Temple of Artemis

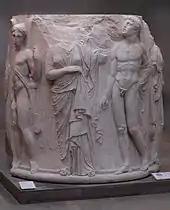
A drum from the base of a column from the 4th-century rebuilding, now in the British Museum

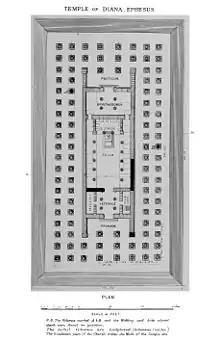
Reconstructive plan of Temple of Artemis at Ephesus according to John Turtle Wood (1877)

A rich foundation deposit from this era, also called the "Artemision deposit", yielded more than a thousand items, including what may be the earliest coins made from the silver-gold alloy electrum. The deposit contains some of the earliest inscribed coins, those of Phanes, dated to 625–600 BC from Ephesus, with the legend (or similar) ("I am the badge of Phanes"), or just bearing the name ("of Phanes").